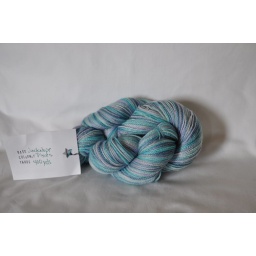
Pisces. All yarn stored in either zipock bags or a plastic bin with a lavender sachet. Non-smoking, pet-free home.